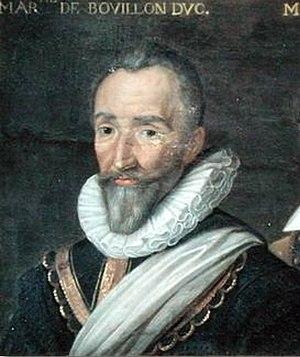
Portrait d'Henri de La Tour d'Auvergne, duc de Bouillon.
Henri de La Tour d'Auvergne est un prince de Sedan, principauté entre royaume de France et Saint-Empire, après avoir été d'abord militaire en même temps que vicomte de Turenne et duc de Bouillon. Il appartient à la maison aristocratique de La Tour d'Auvergne issus des derniers comtes d'Auvergne.